British Rail Class 373

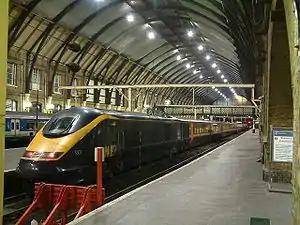
Regional Eurostar set at in 2004

In May 2000, two Regional Eurostar sets were leased to GNER to operate "The White Rose" services from to . From May 2002, the "White Rose" was altered to operate to with a third set leased. Sets 33013306 all had GNER livery applied, whereas the rest carried the original Eurostar livery without logos.